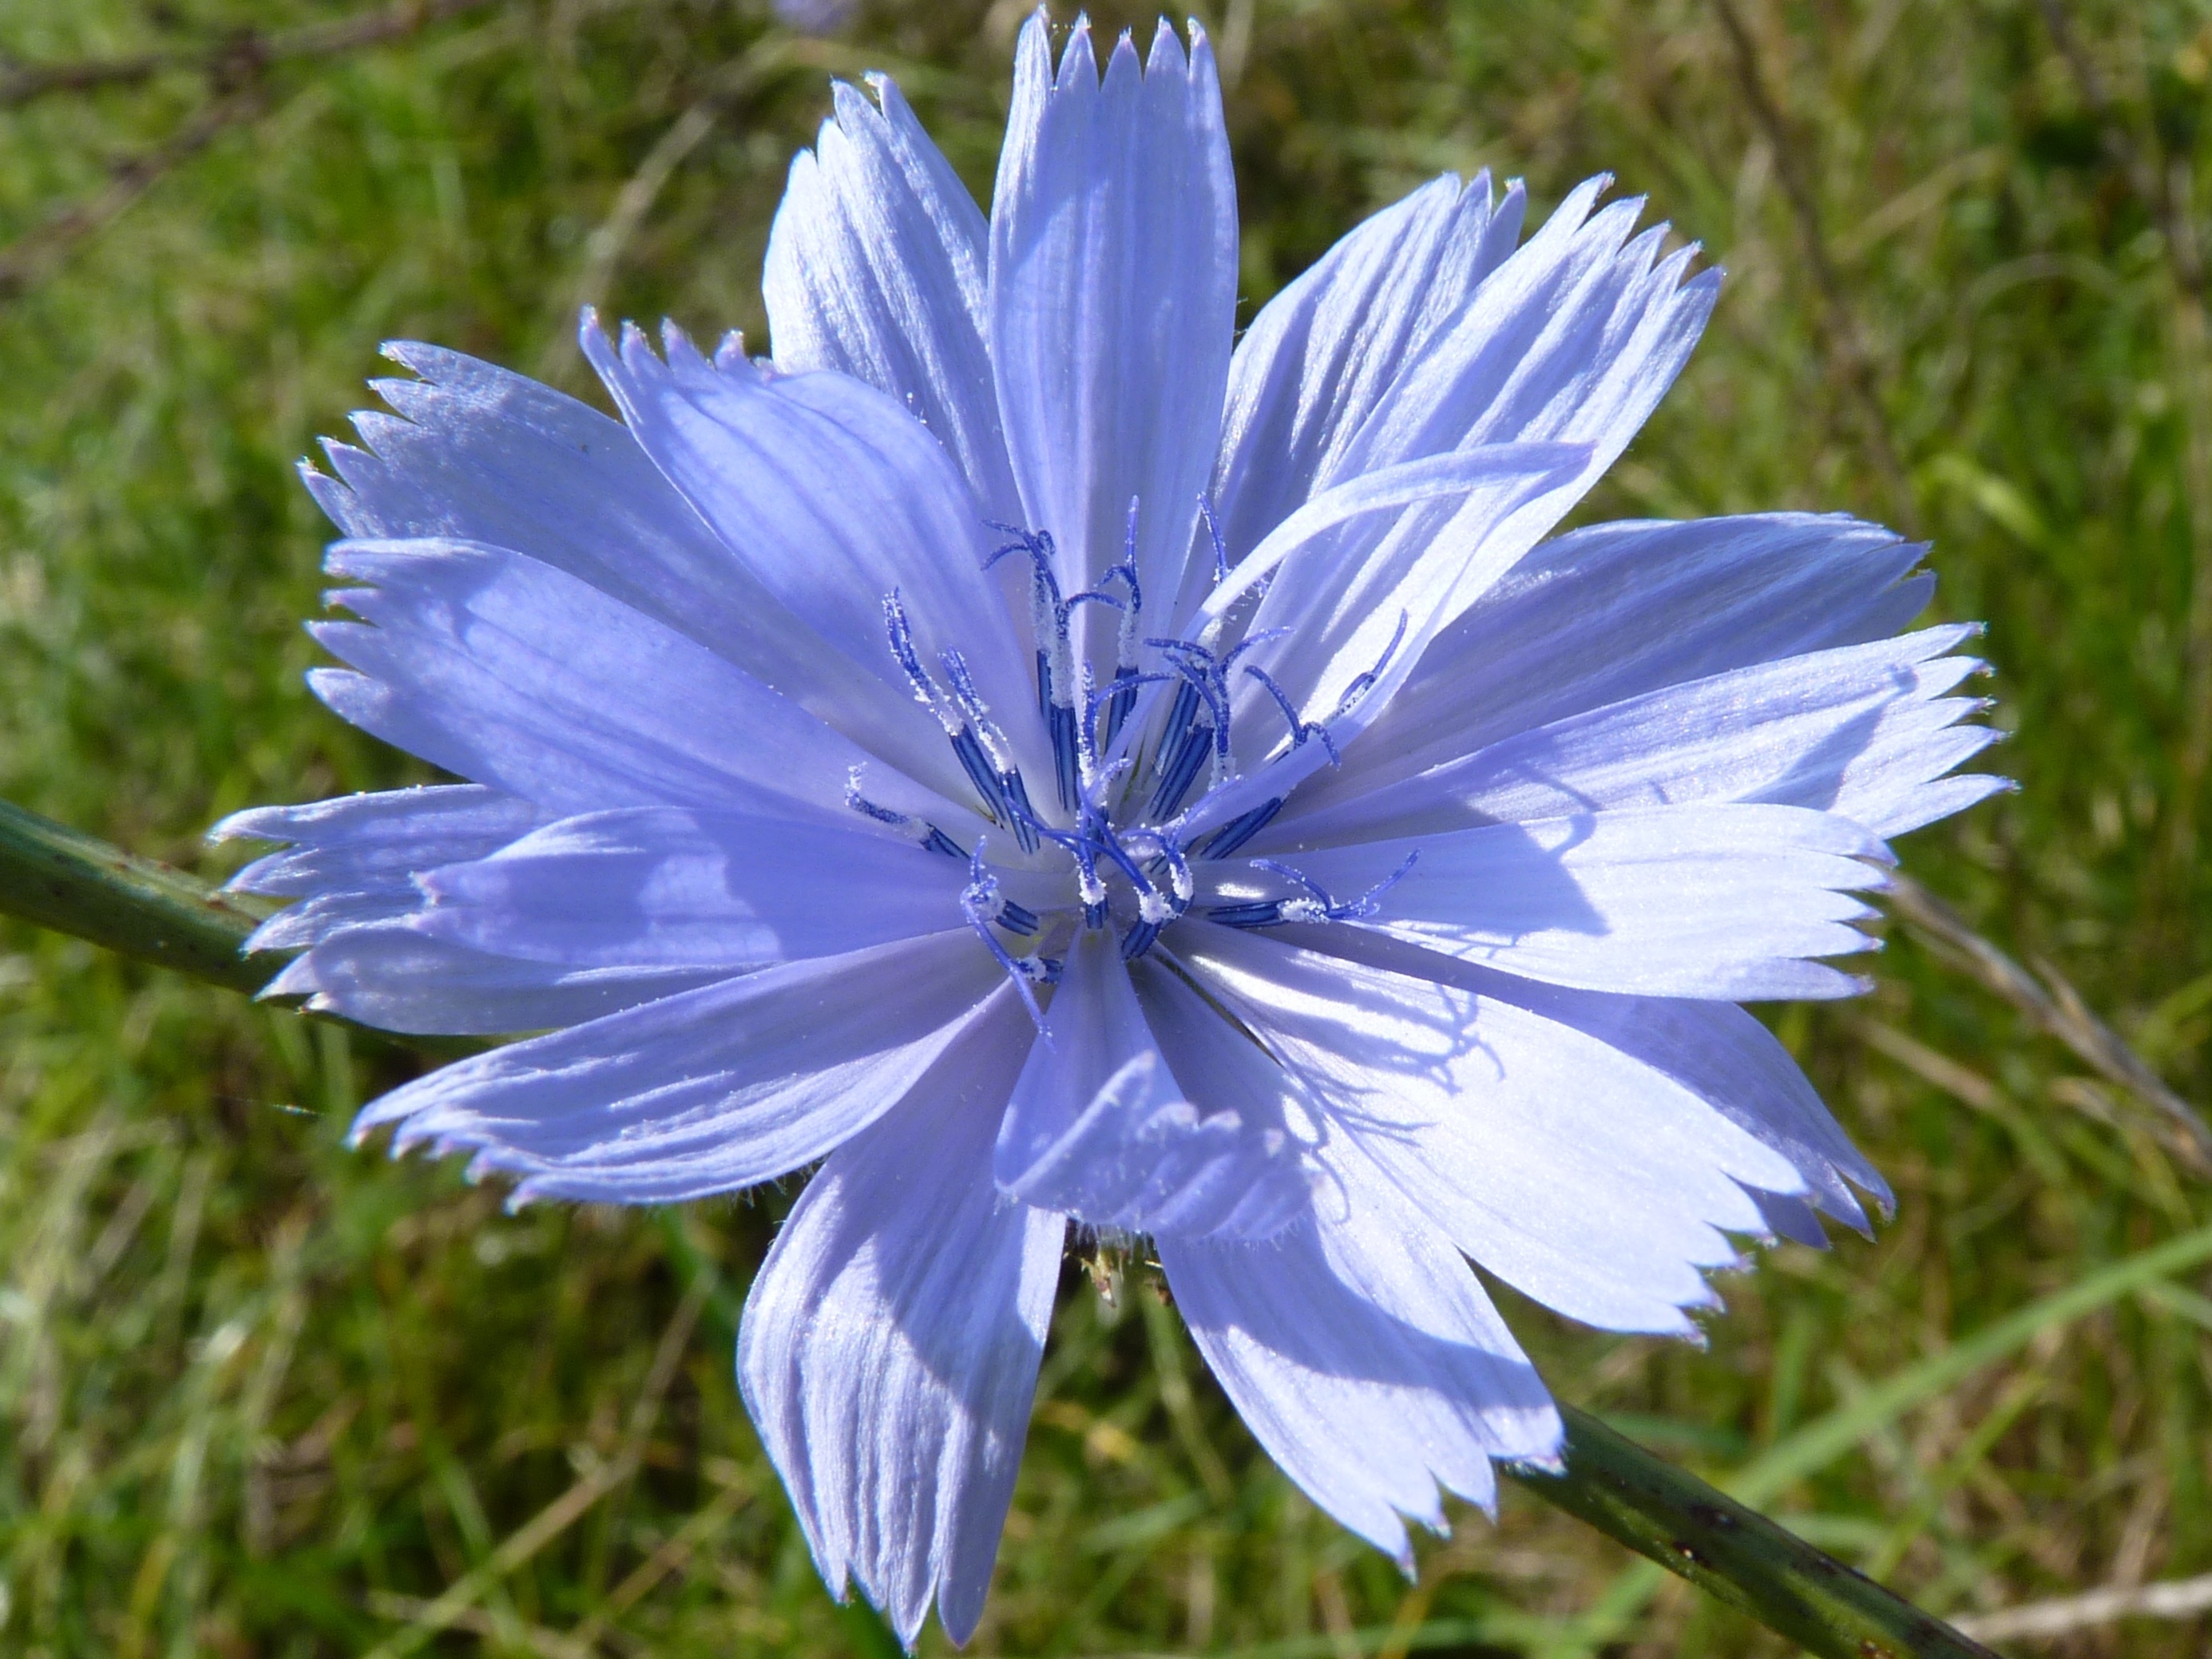
blossom, plant, flower, bloom, food, herb, produce, vegetable, autumn, blue, wildflower, petals, chicory, flowering plant, sugarloaf, herbaceous plant, leaf vegetable, meat herbs